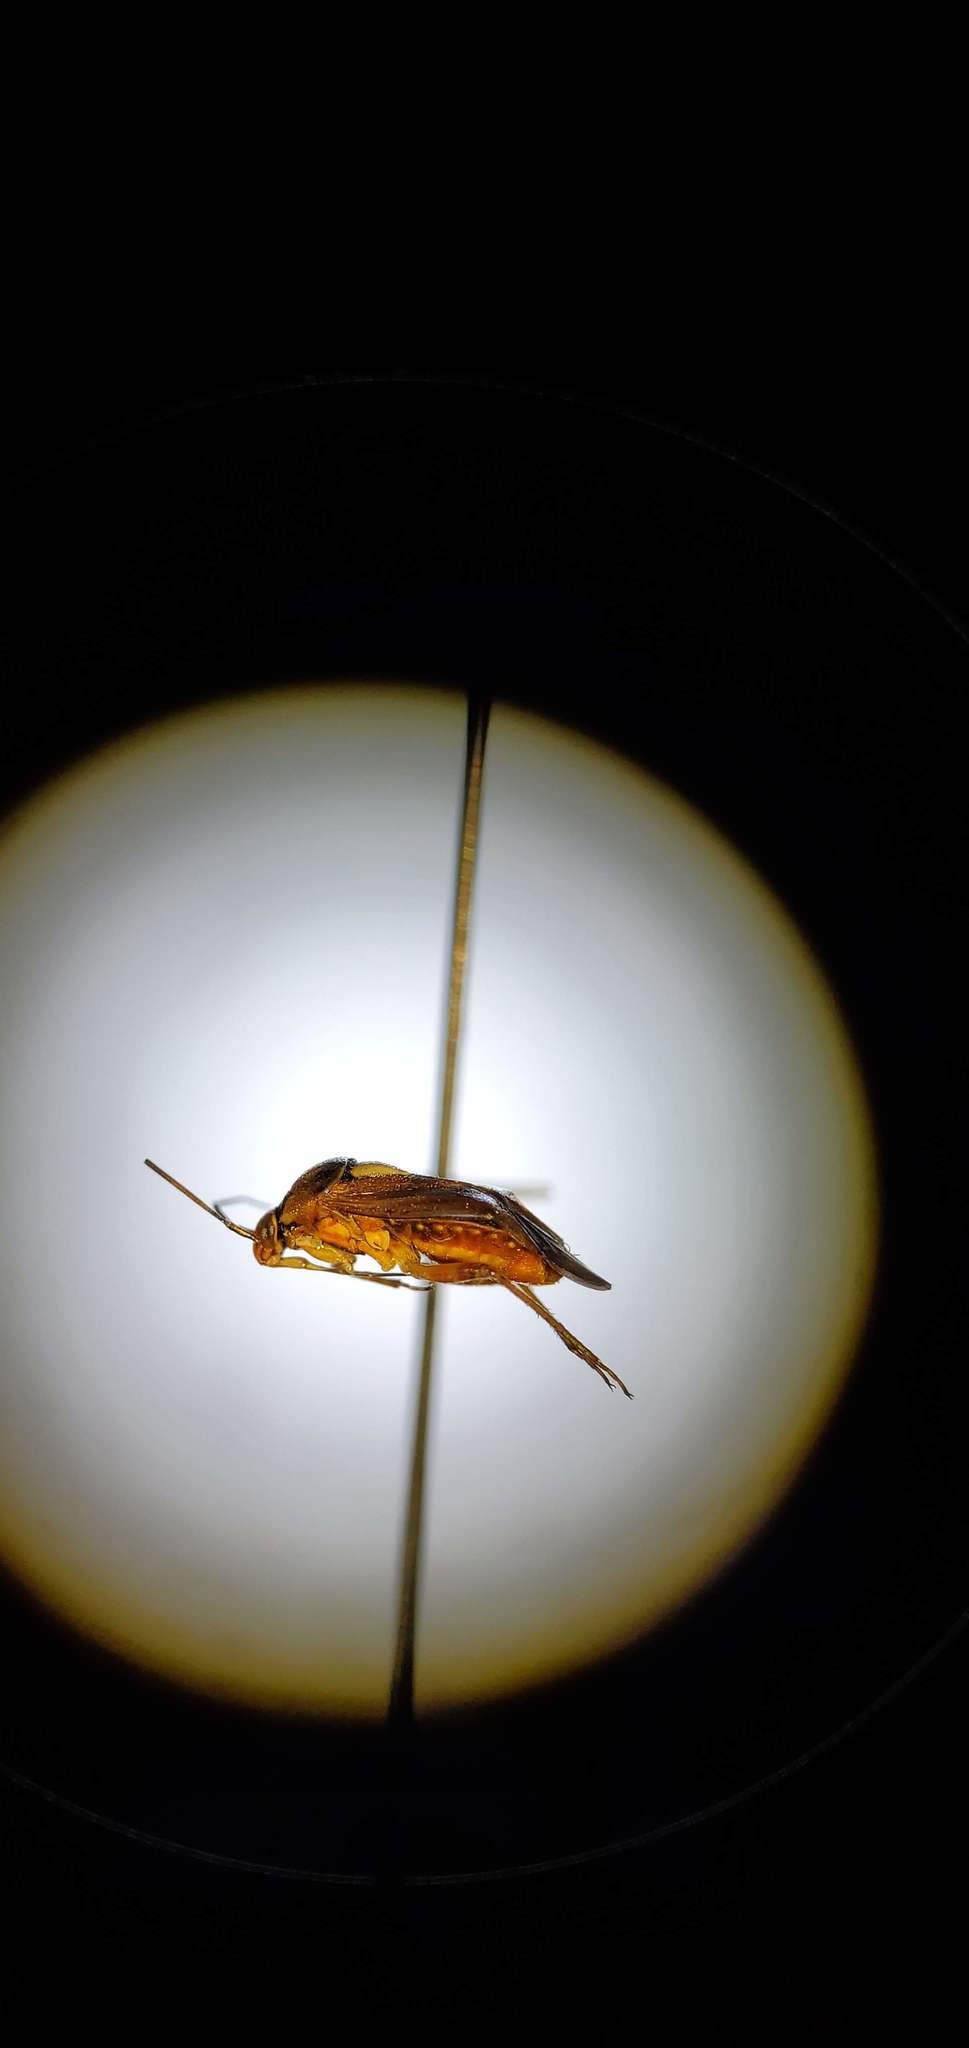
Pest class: lygus_bug